Feldenkrais method

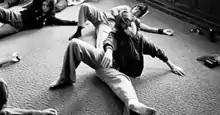
Students at the San Francisco Feldenkrais Practitioner Training doing an Awareness Through Movement lesson (1975)

The "Oxford Handbook of Music Performance" describes FM as "an experiential learning process that uses movement and guided attention to develop and refine self-awareness." It notes that FM is "increasingly used among high-level performers, such as musicians, actors, dancers, and athletes."